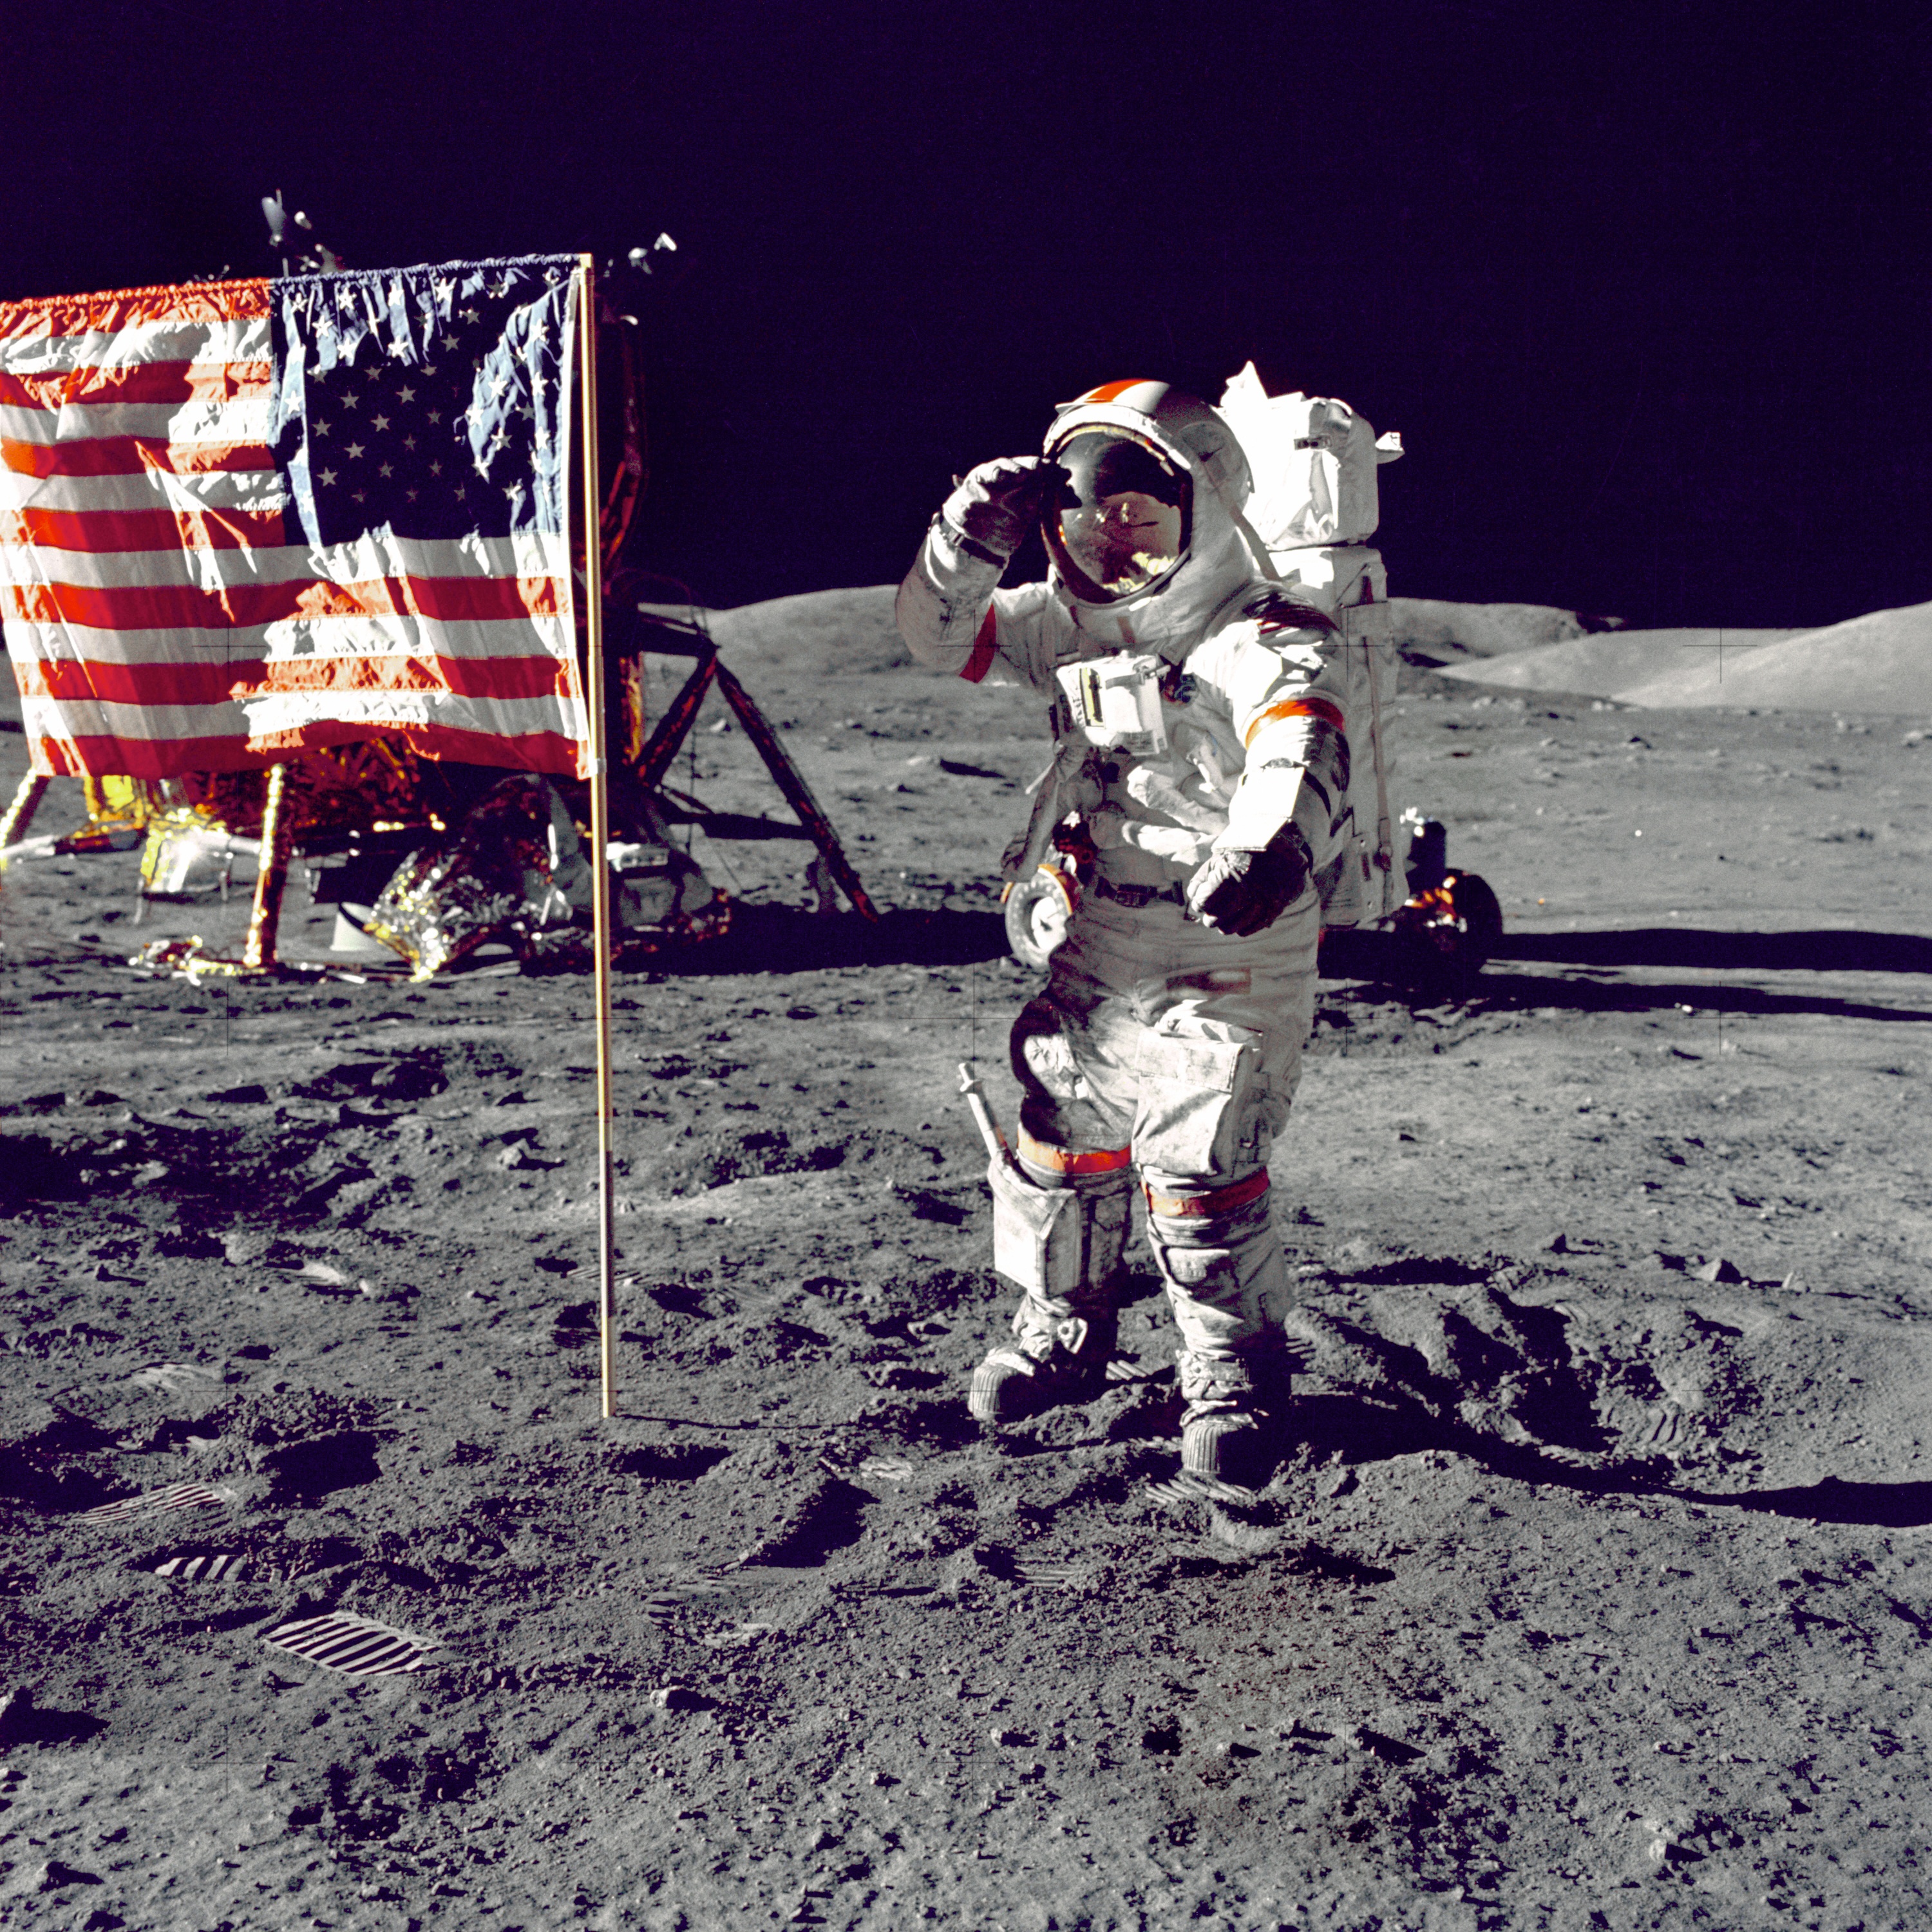
vehicle, space, flag, united states of america, moon, astronaut, art, image, volunteer, screenshot, apollo, space suit, star spangled banner, moon landing, lunar landing, lunar mission, space discovery, space mission